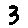
Label: 3